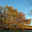
Label: forest